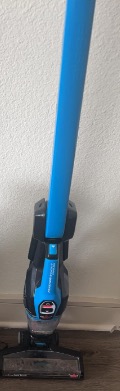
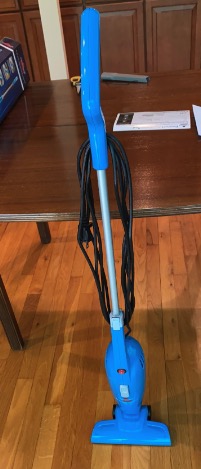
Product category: items_vacuum
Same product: no